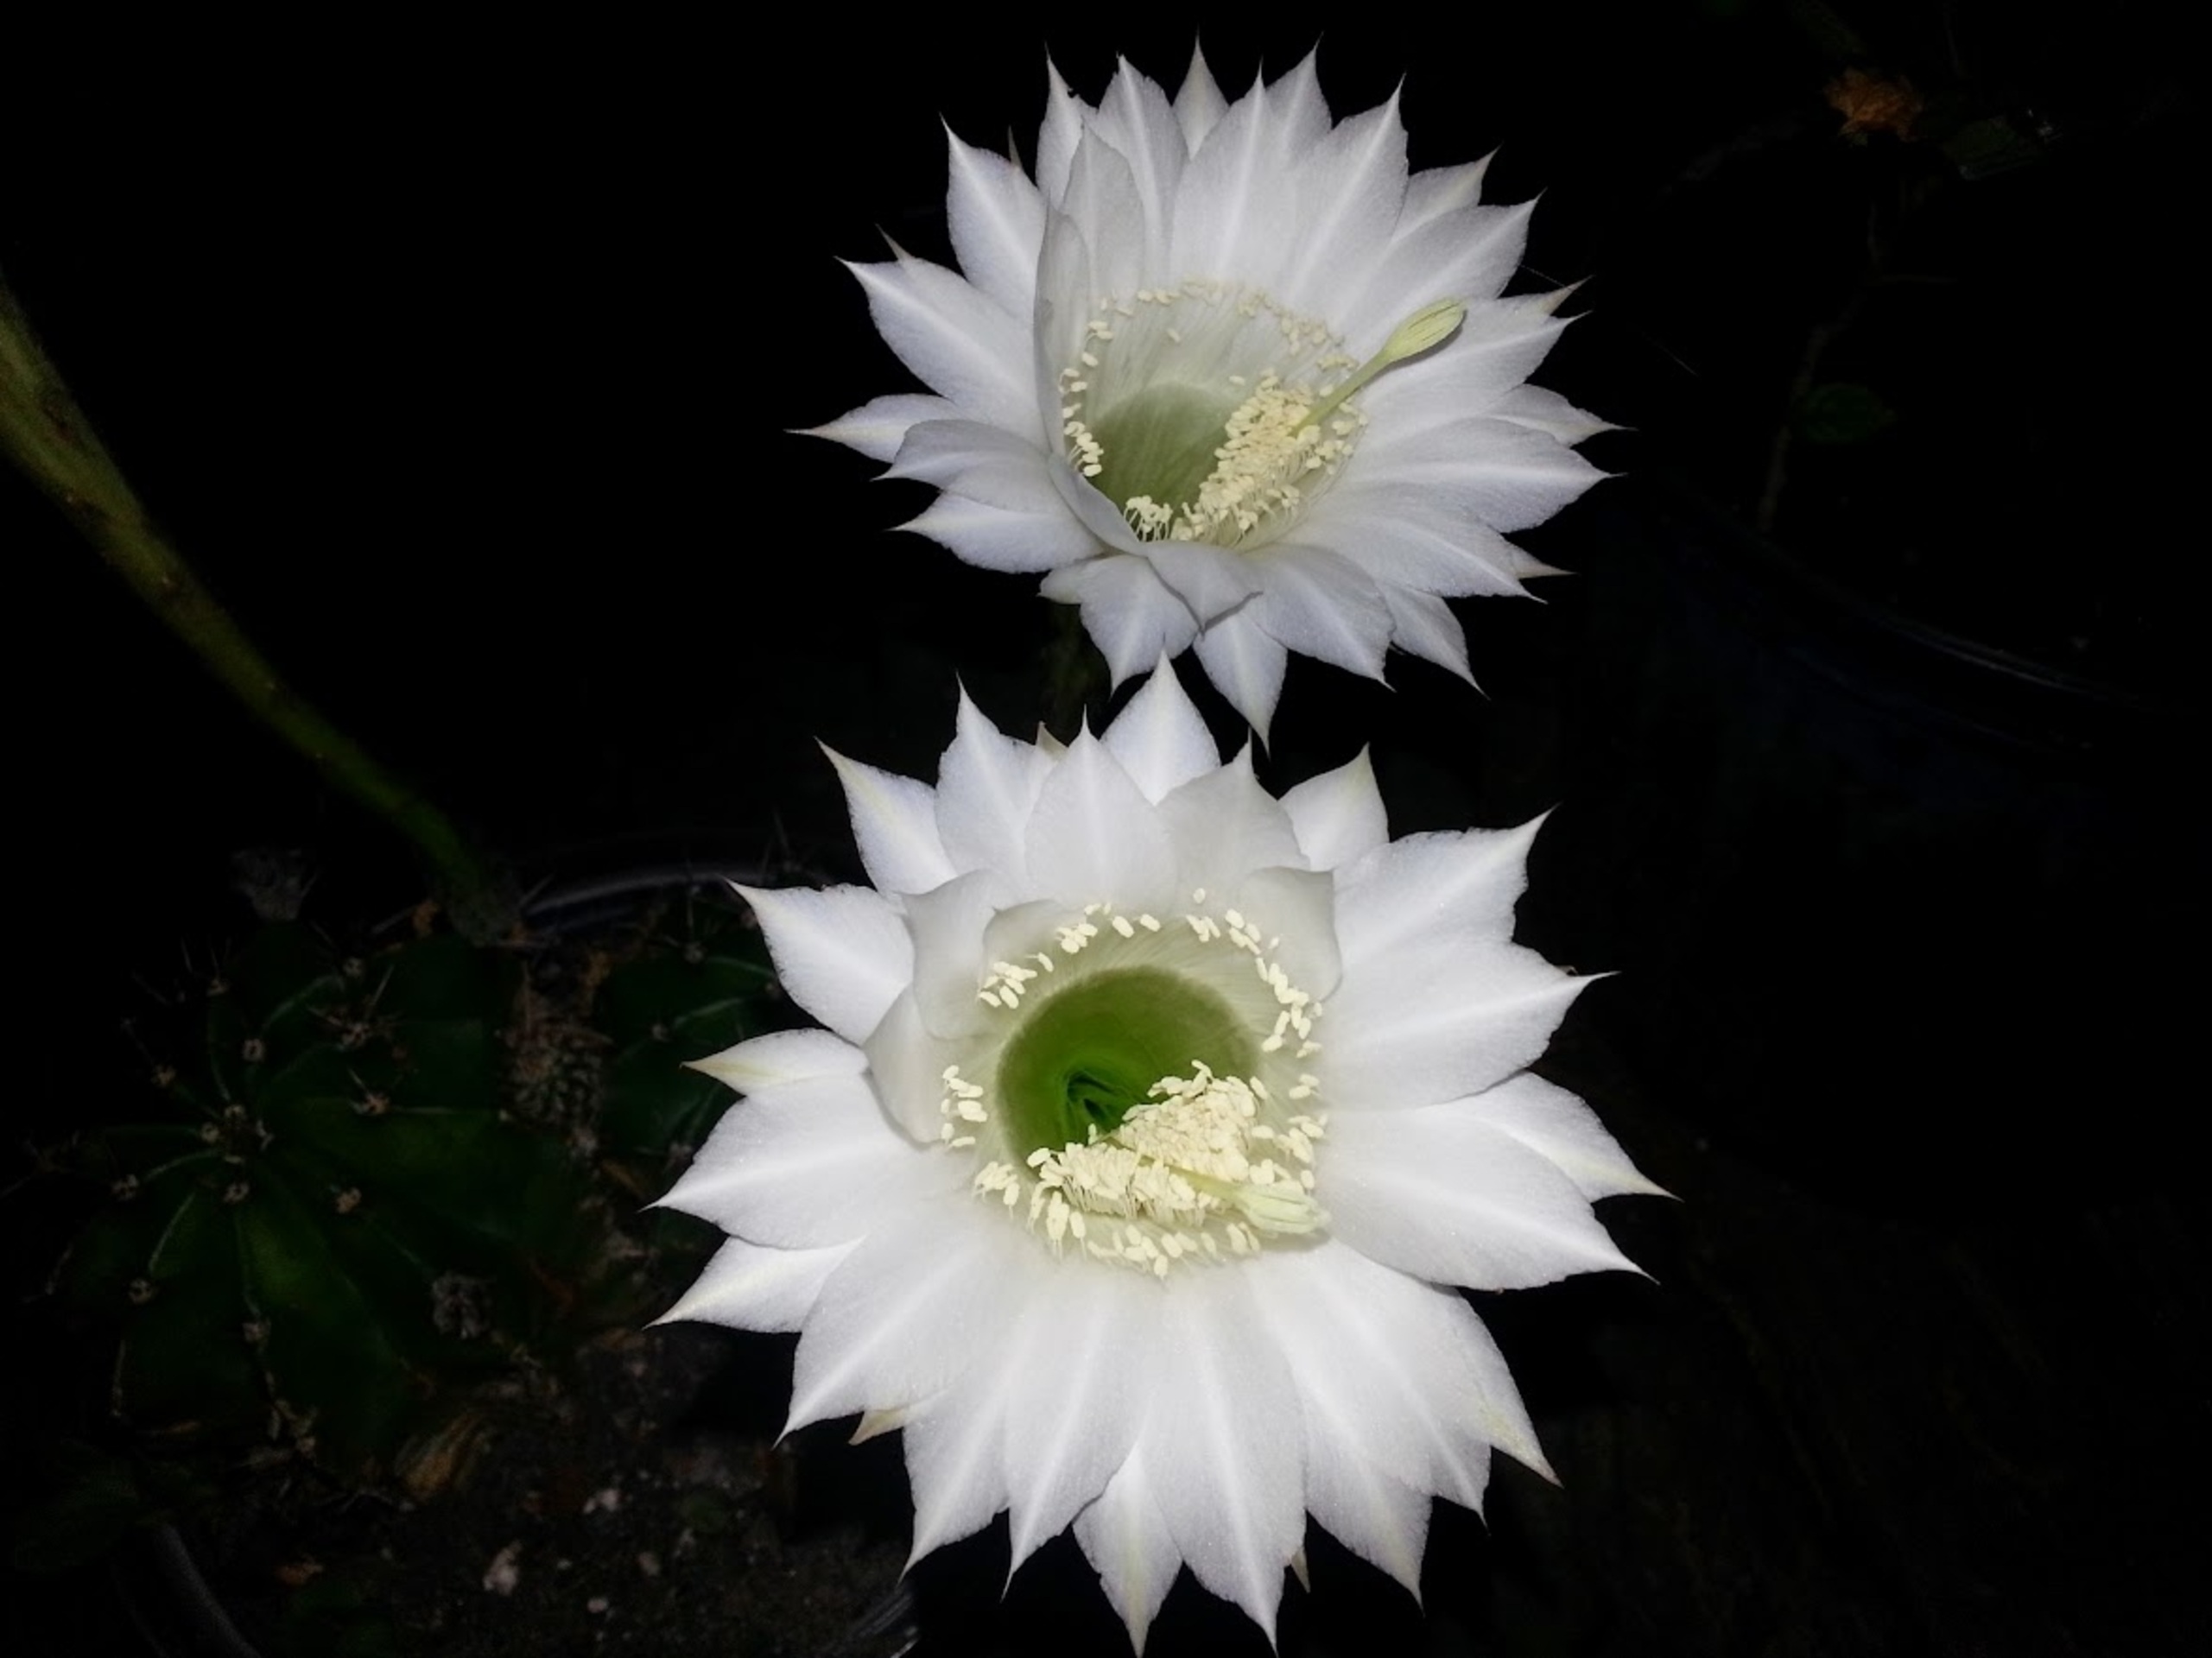
nature, blossom, prickly, cactus, growth, plant, desert, flower, petal, bloom, pot, thorn, summer, green, natural, botany, blooming, succulent, garden, cacti, flora, botanical, exotic, caryophyllales, macro photography, flowering plant, cactus flower, epiphyllum, plant stem, land plant, hedgehog cactus, moonlight cactus, fishbone cactus, large flowered cactus